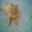
Label: cat